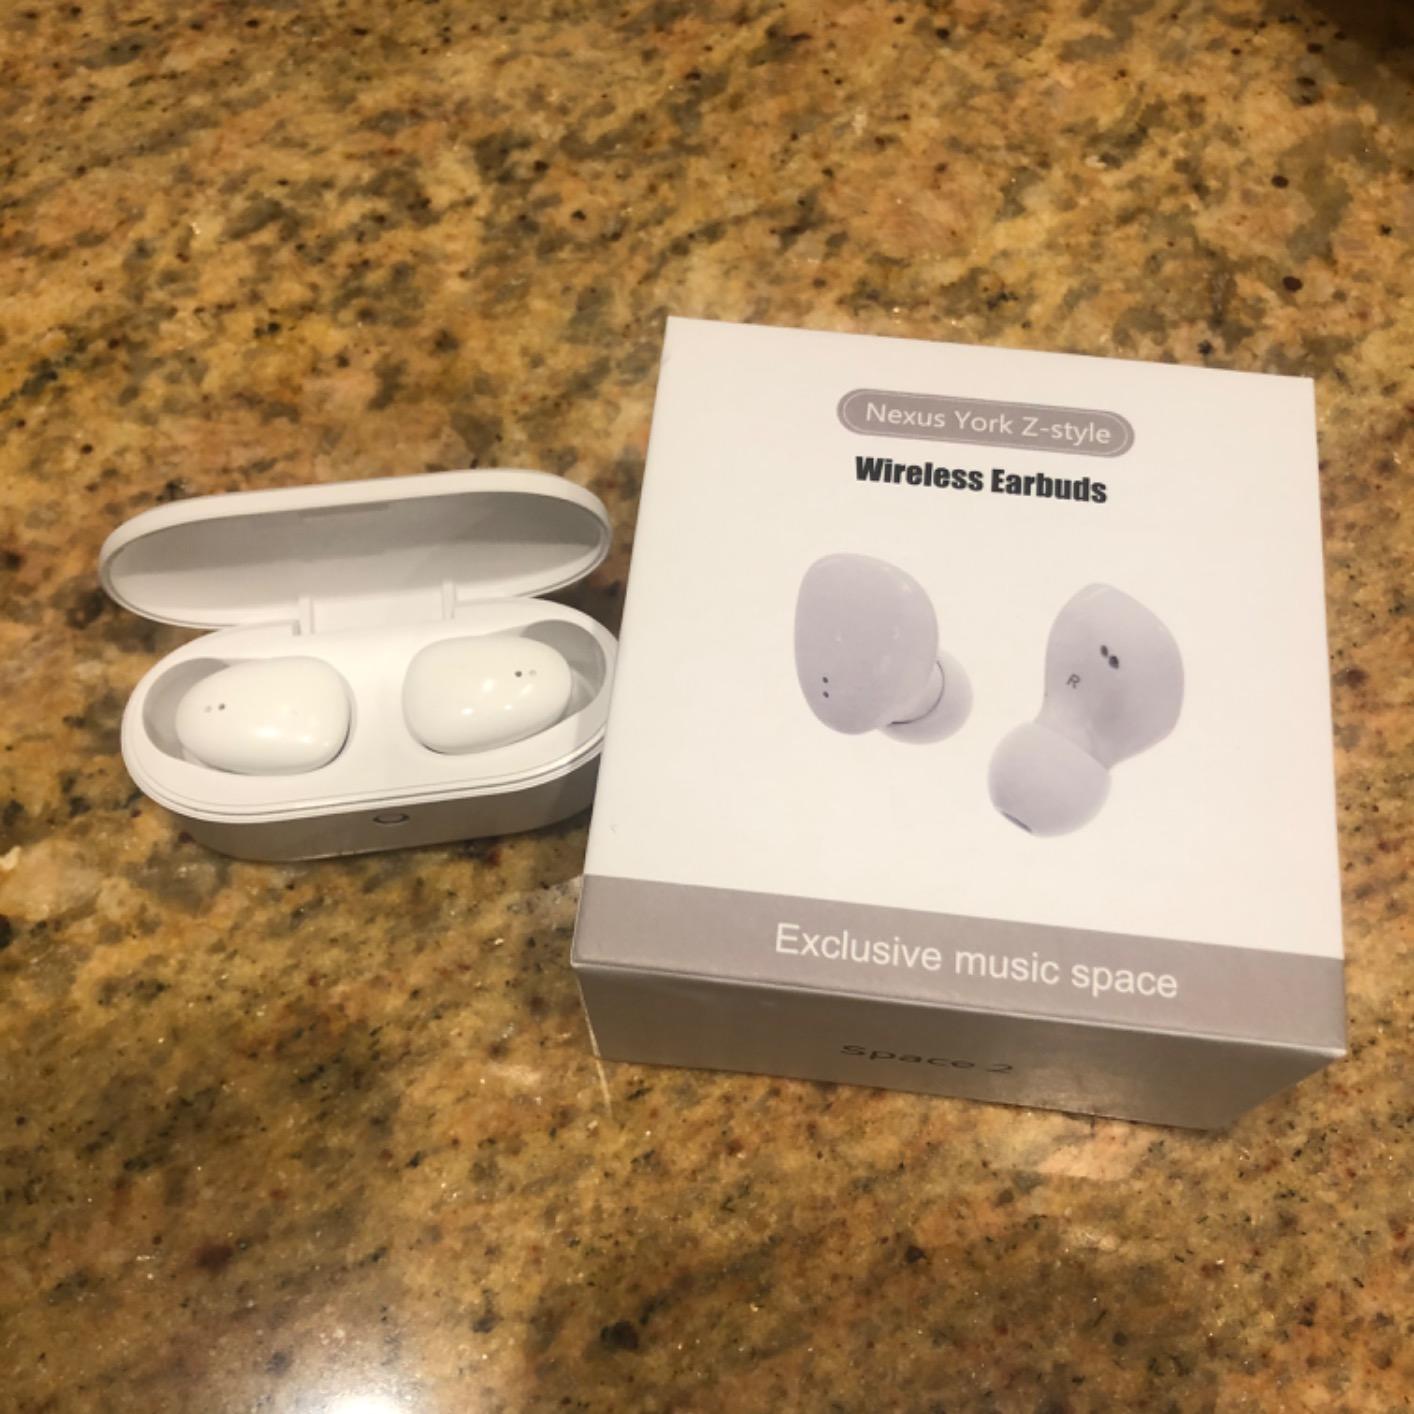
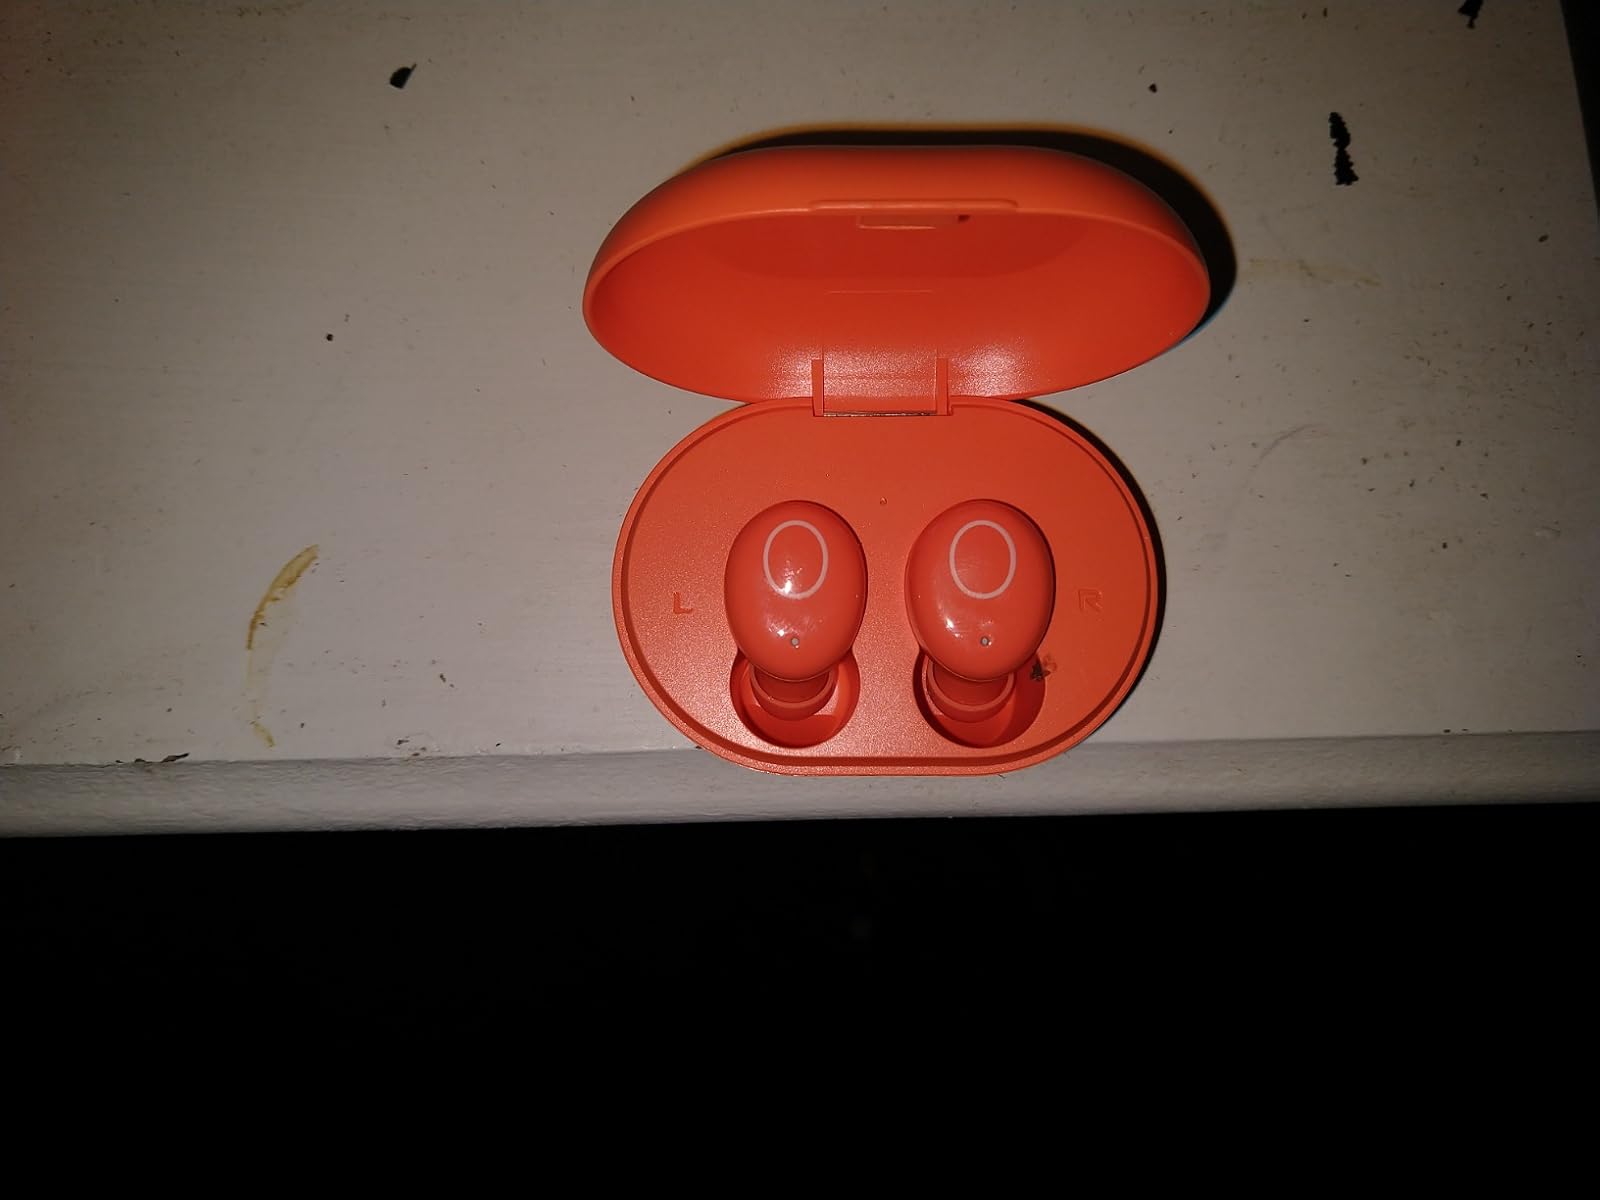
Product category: earbuds
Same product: no